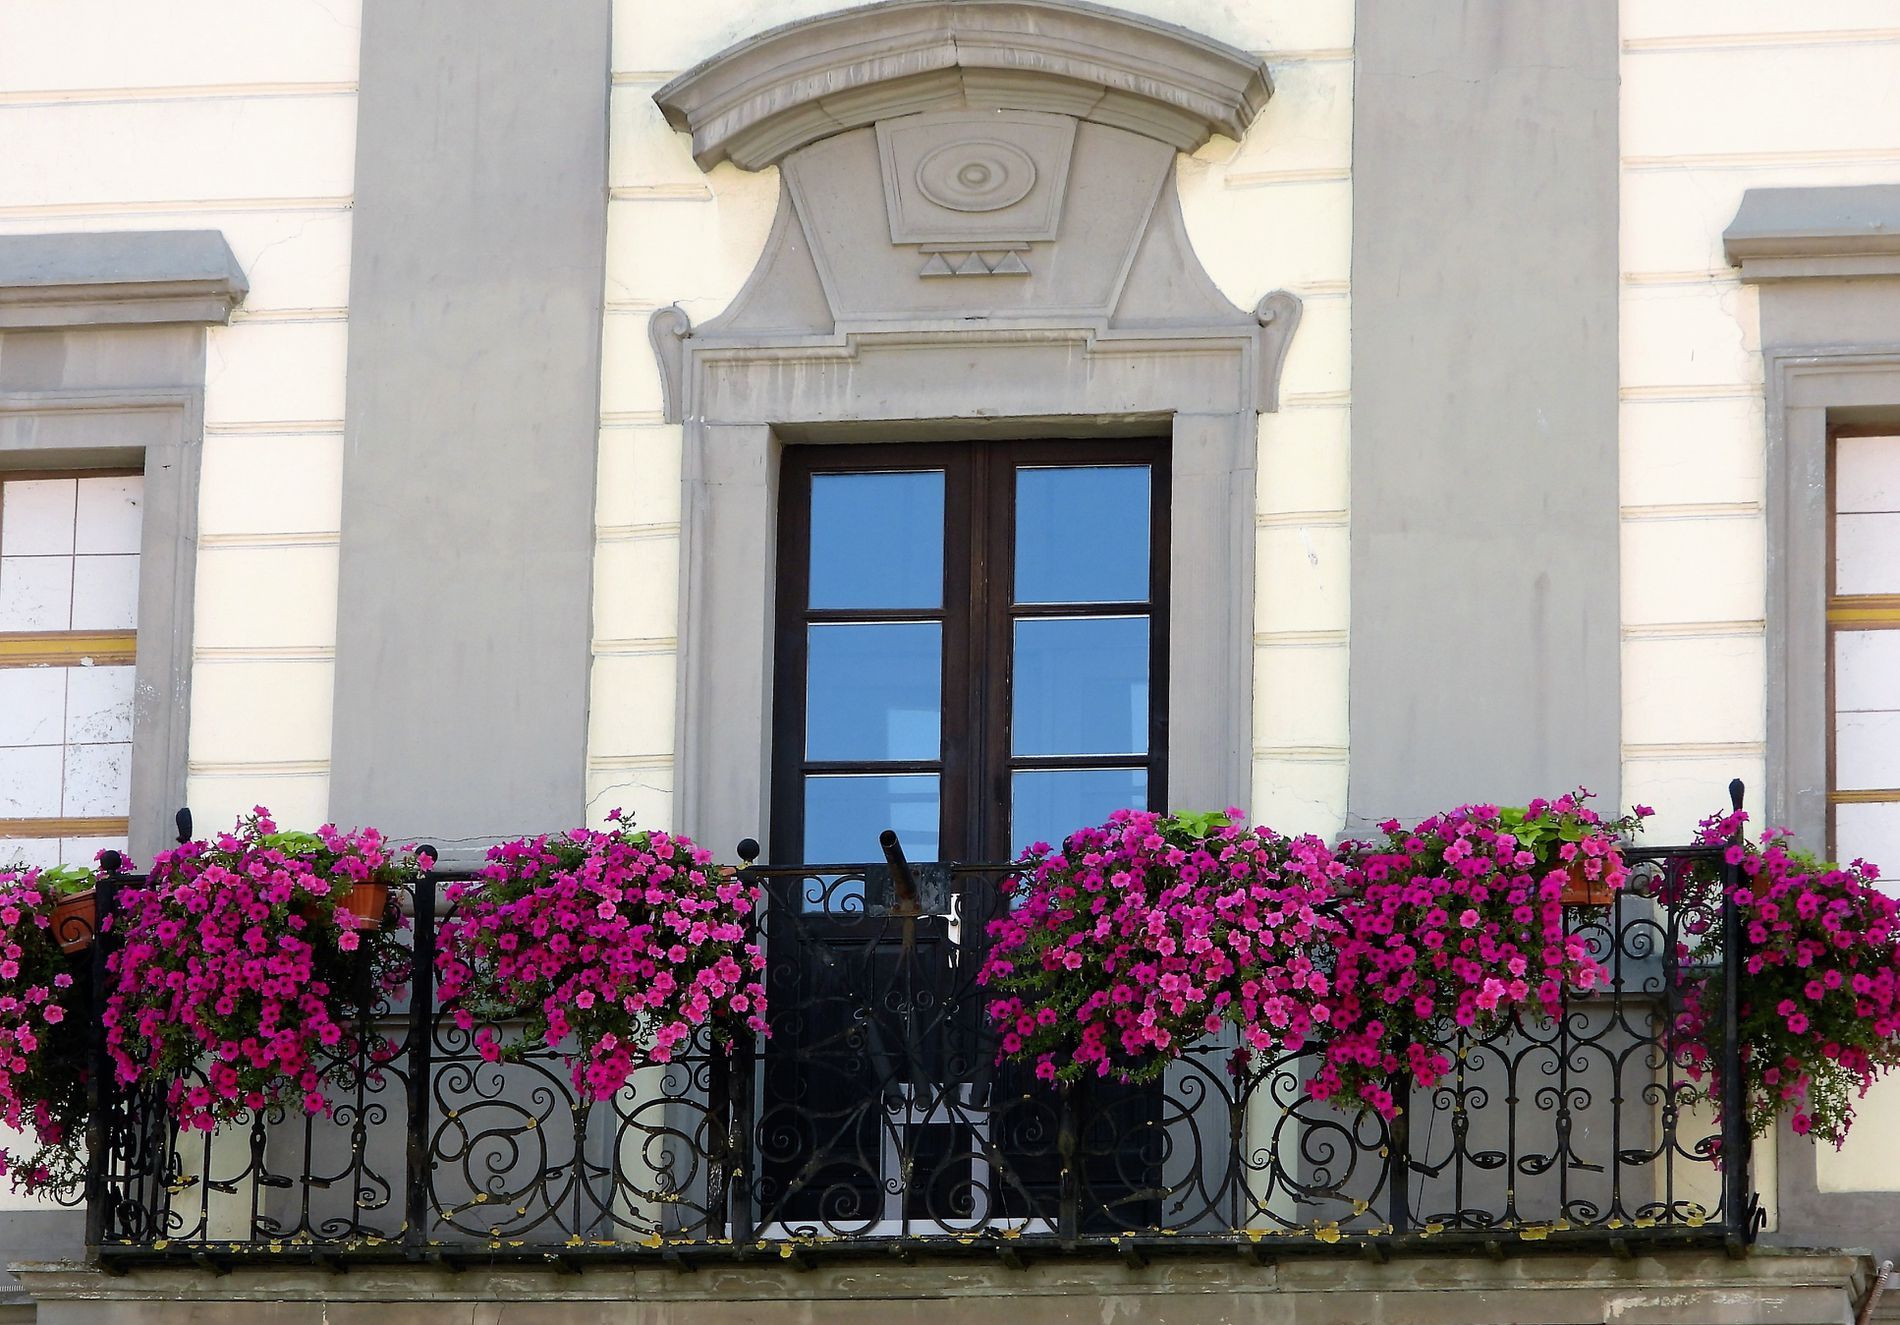
Elegant Balcony with Vibrant Flowers
The image showcases an elegant architectural detail: a classic French
 framed window decorated with dangling pink flowers above a small balcony with elegant iron detailing.
A mid-range shot during the daytime, highlighting the beauty of the French window and the balcony's decorative features. The atmosphere is serene and elegant, with soft colors ranging from white, purple, and black. The hanging flowers add a romantic touch that enlivens the classic architecture, creating an elegant and relaxing visual balance.
Labels: French Window, Window, Architecture, Building, Housing, Gate, Flower, Geranium, Plant, Balcony, House, balcony, flowers, French balcony door, French balcony, decorative frame, wall
Camera: NIKON CORPORATION COOLPIX P1000
Aperture: F4
Exposure: 1/250 sec
ISO: 100
Focal length: 24.3 mm